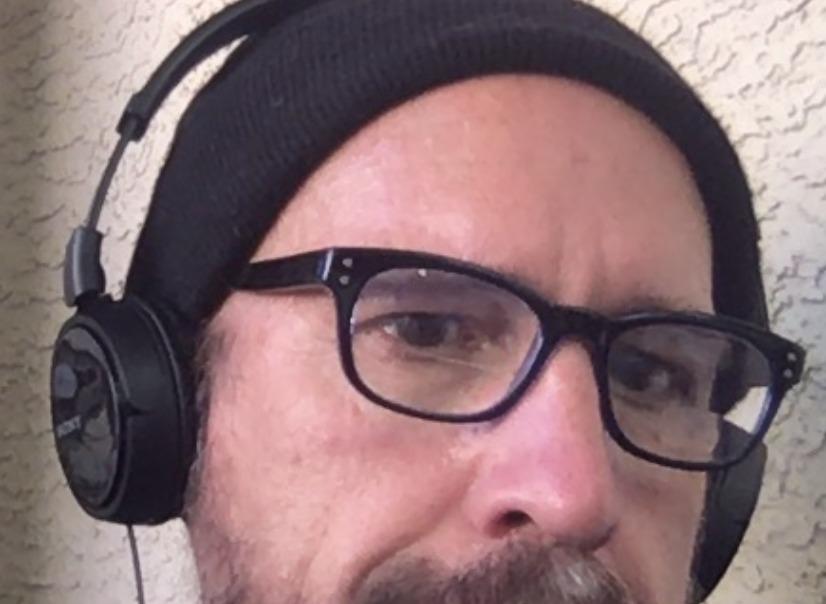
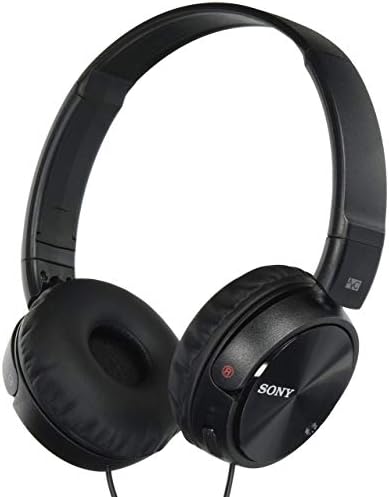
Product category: headphones
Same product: yes